Laurel Bank Park

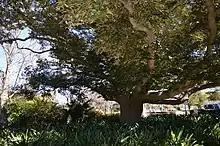
Mature oak tree ("Lithocarpus sp."), 2018

Following agreements with Stephens and the council, the Laurel Bank Croquet Club was formed in 1934 and was the third croquet club in Toowoomba; the two earlier clubs were Toowoomba and Toowoomba West. It was agreed that a portion of Laurel Bank Park would be dedicated for two croquet lawns and a clubhouse. Fundraising for the club began almost immediately with garden parties and fetes held in the park. Two lawns were laid by March 1935 and timber benches installed. Much of the work was undertaken as Depression-era relief work, provided by the council. The official opening ceremony in March 1935 was attended by Stephens, who was given the honour of striking the first ball, and stated that he hoped "the members would have much happiness and pleasure in using them". When first opened, the club had twenty-six members.